Holly Hagan

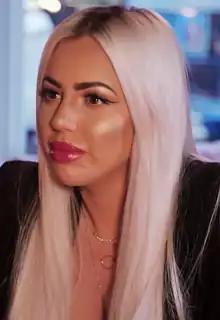
Holly Hagan in 2018

Holly returned to Geordie Shore mid-way through series 17 in Australia following a 2 year break She did the same in series 18 and became a part time cast member for series 19 and made various appearances on nights out throughout the series however did not live in the house. Following her short return, Holly made the decision not to return for anymore series. In 2019, Hagan began starring in the MTV series Geordie Shore OGs, a spinoff series of Geordie Shore until its cancellation in 2021. In October 2022 Hagan returned for the 23rd series of Geordie Shore which brought back the original cast members excluding Vicky Pattison and Gary Beadle who chose not to return.